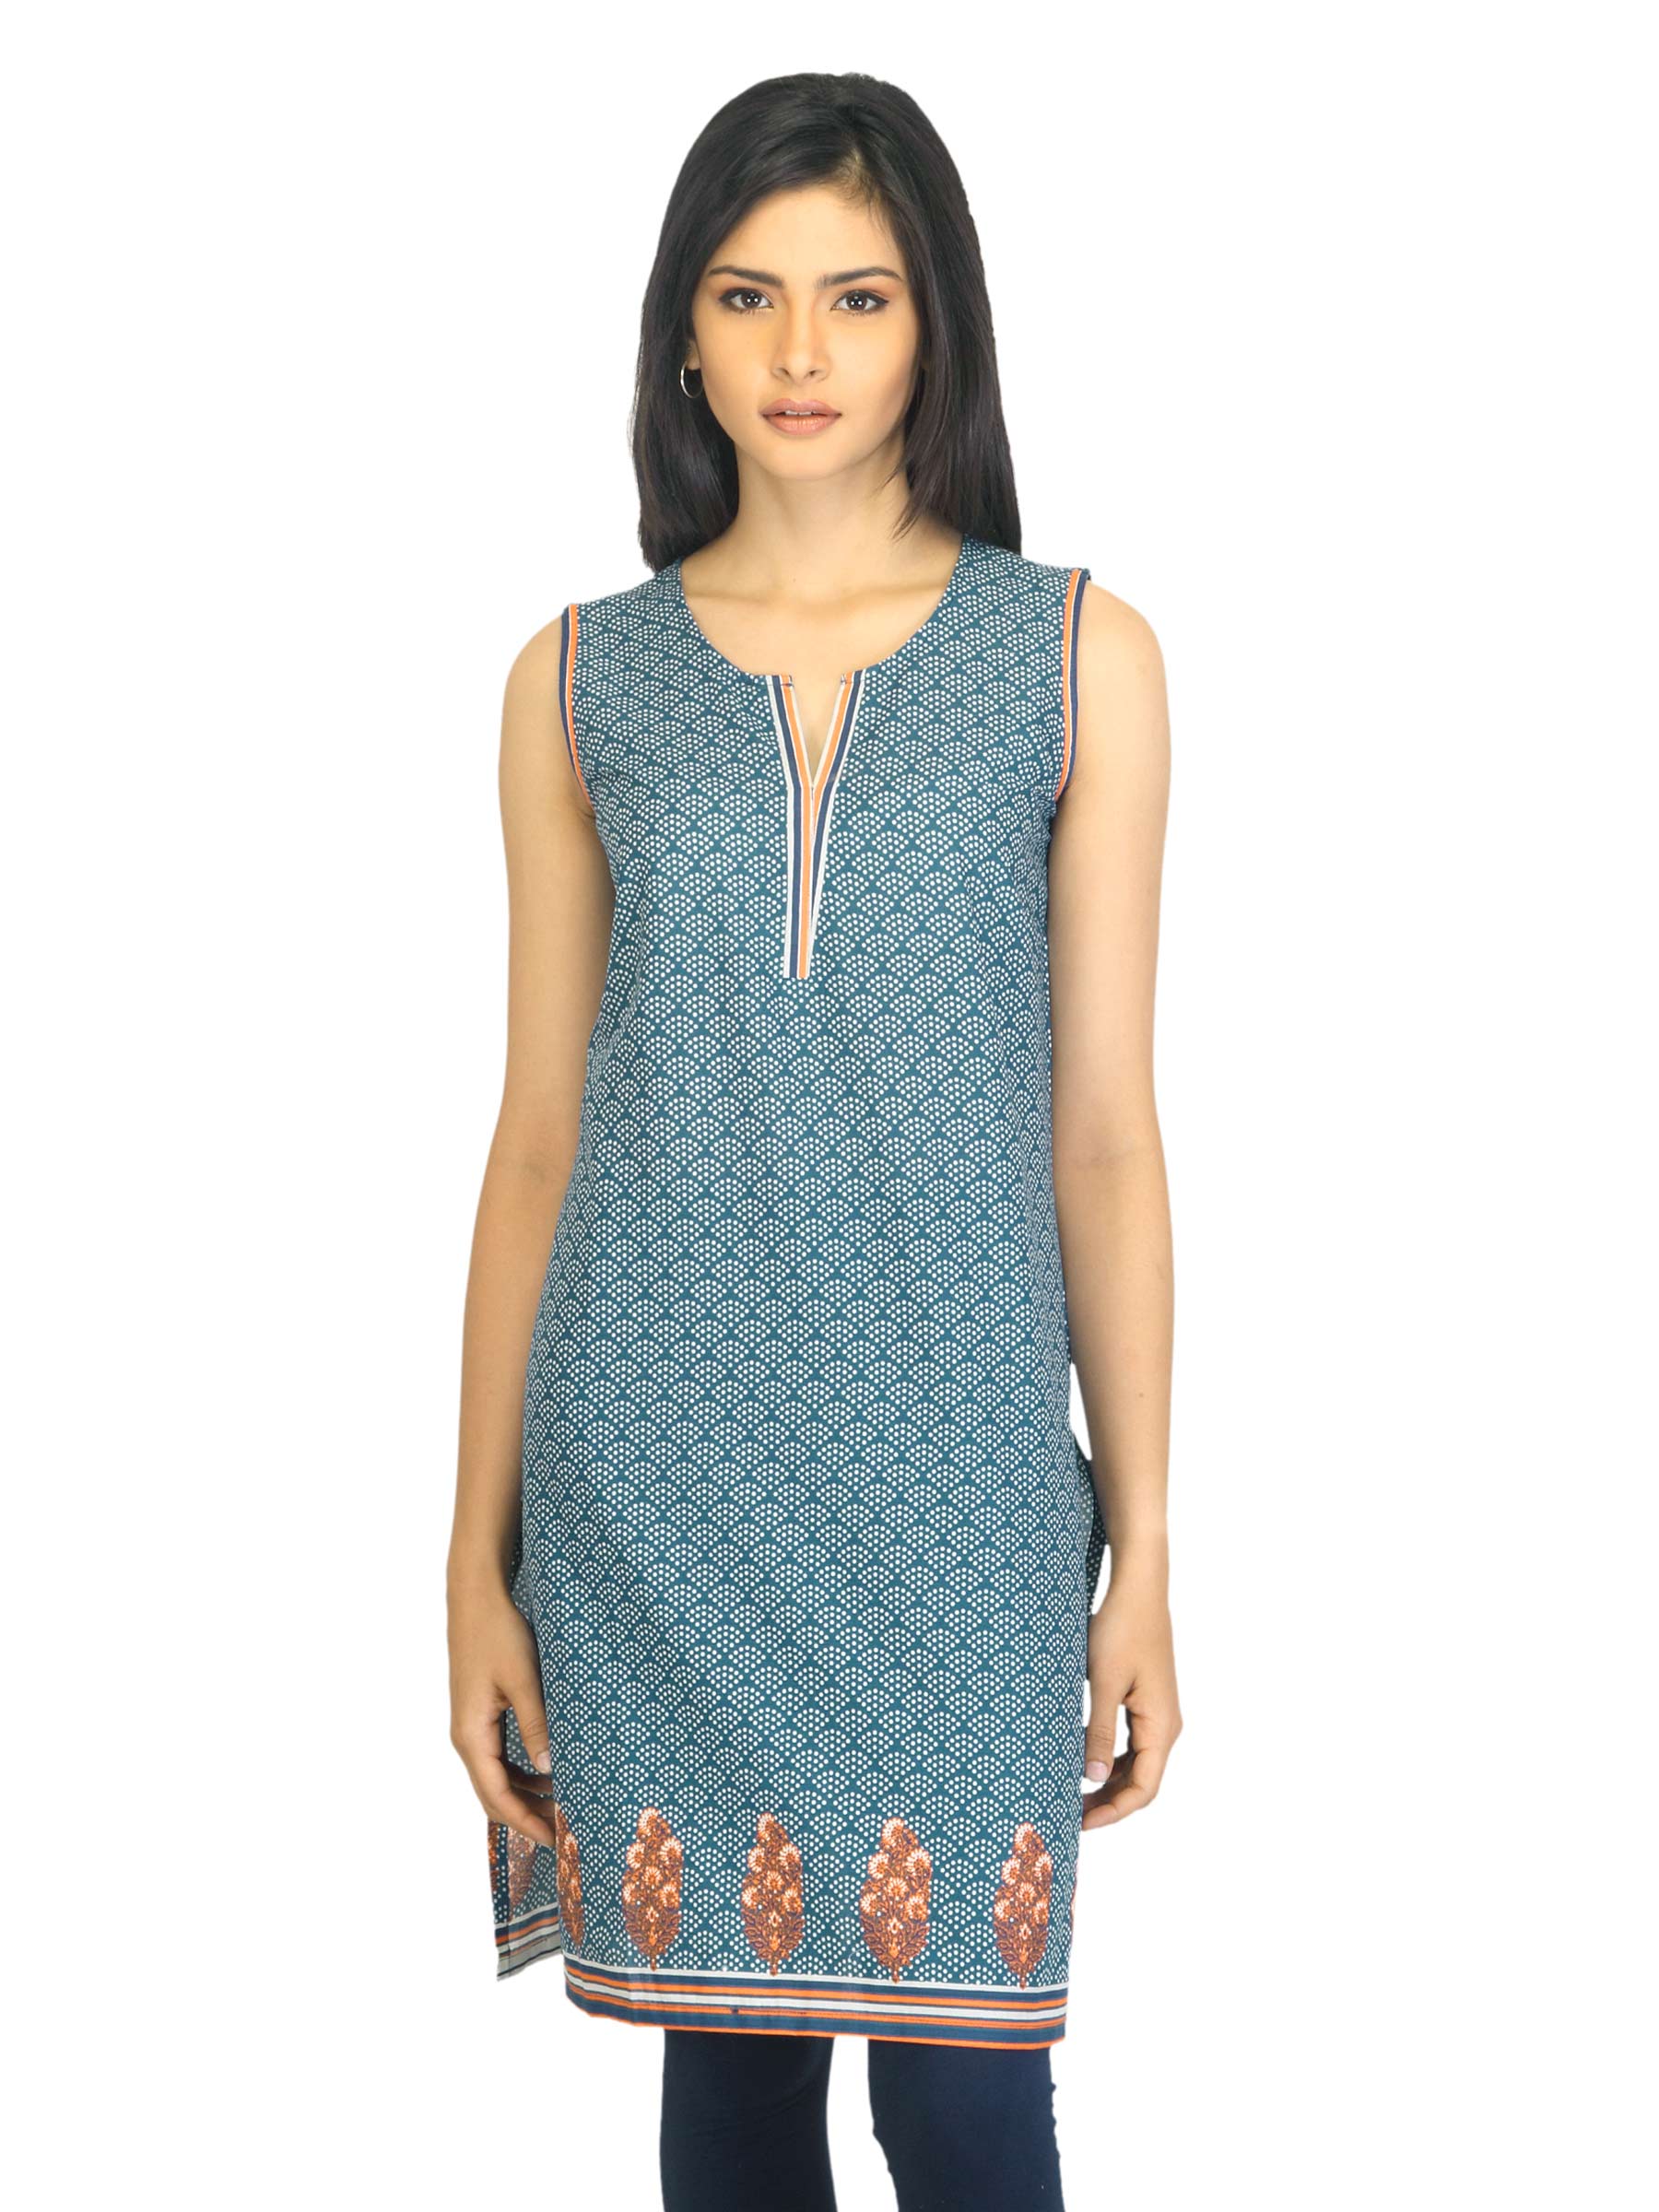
Aurelia Women Printed Blue Kurta
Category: Apparel / Topwear / Kurtas
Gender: Women
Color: Blue
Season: Summer 2012
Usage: Ethnic